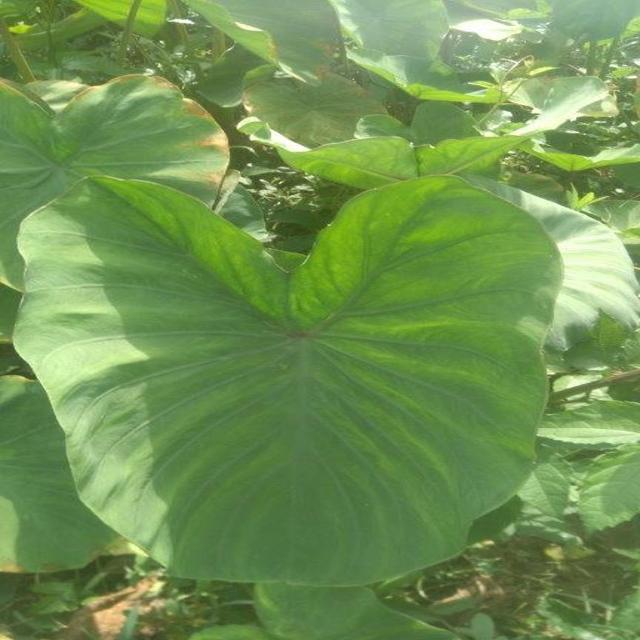
Label: Healthy